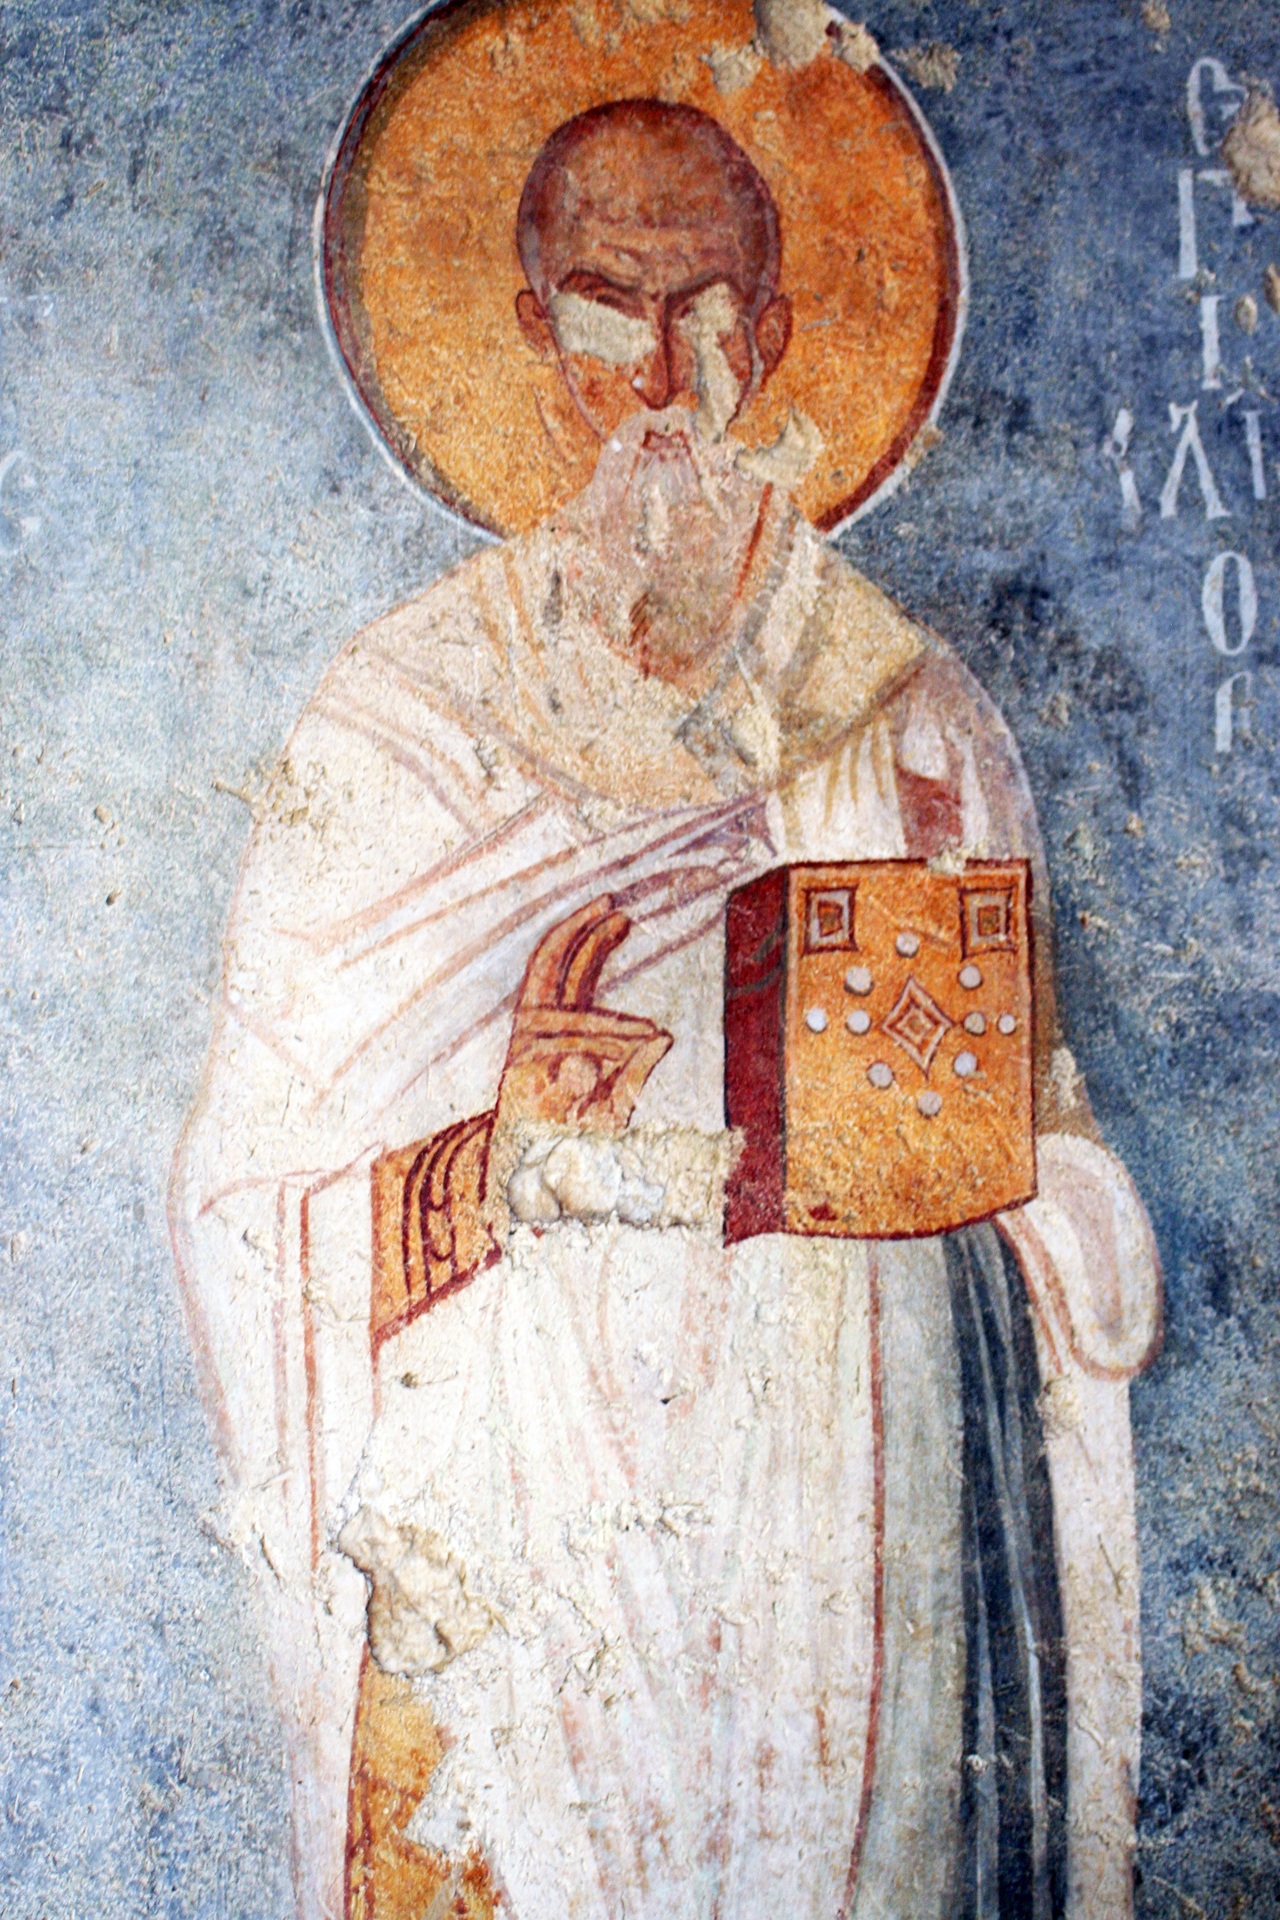
stone, painting, art, illustration, turkey, mural, nicholas, ancient history, myra